1989–90 snooker world rankings

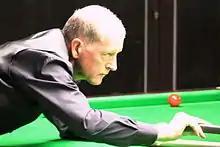
Steve Davis "(pictured in 2012)" topped the rankings for the seventh consecutive year.

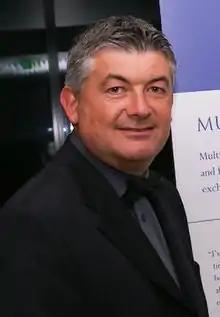
John Parrott "(pictured in 2008)" was ranked second.

The World Professional Billiards and Snooker Association (WPBSA), the governing body for professional snooker, first introduced a ranking system for professional players in 1976, with the aim of seeding players for the World Snooker Championship. The reigning champion would be automatically seeded first, the losing finalist from the previous year seeded second, and the other seedings based on the ranking list. Initially, the rankings were based on performances in the preceding three world championships. The 1983–84 snooker world rankings were the first to take tournaments other than world championship into account, and several additional tournaments were designated as ranking tournaments over the following years. The list for the 1986–87 snooker season was the first to only take account of results over two seasons, and the rankings for 1989–90 were also based on results from the preceding two seasons. Barry Hearn, the manager of a number of leading players including Steve Davis and Jimmy White, made a proposal to the WPBSA to change the system so that only the best seven performances from the ten ranking tournaments were counted. It was rejected at an extraordinary meeting of the WPBSA in May 1989.